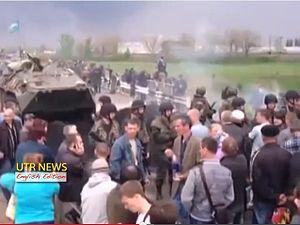
Le siège de Sloviansk est un siège qui a eu lieu du 12 avril au 5 juillet 2014 à Sloviansk, situé à l'est de l'Ukraine, ainsi que dans ses environs, jusqu'à Kramatorsk.
La guerre du Donbass est un conflit armé actuellement en cours ayant commencé en 2014 lors de la crise ukrainienne et se déroulant à l'Est de l'Ukraine.